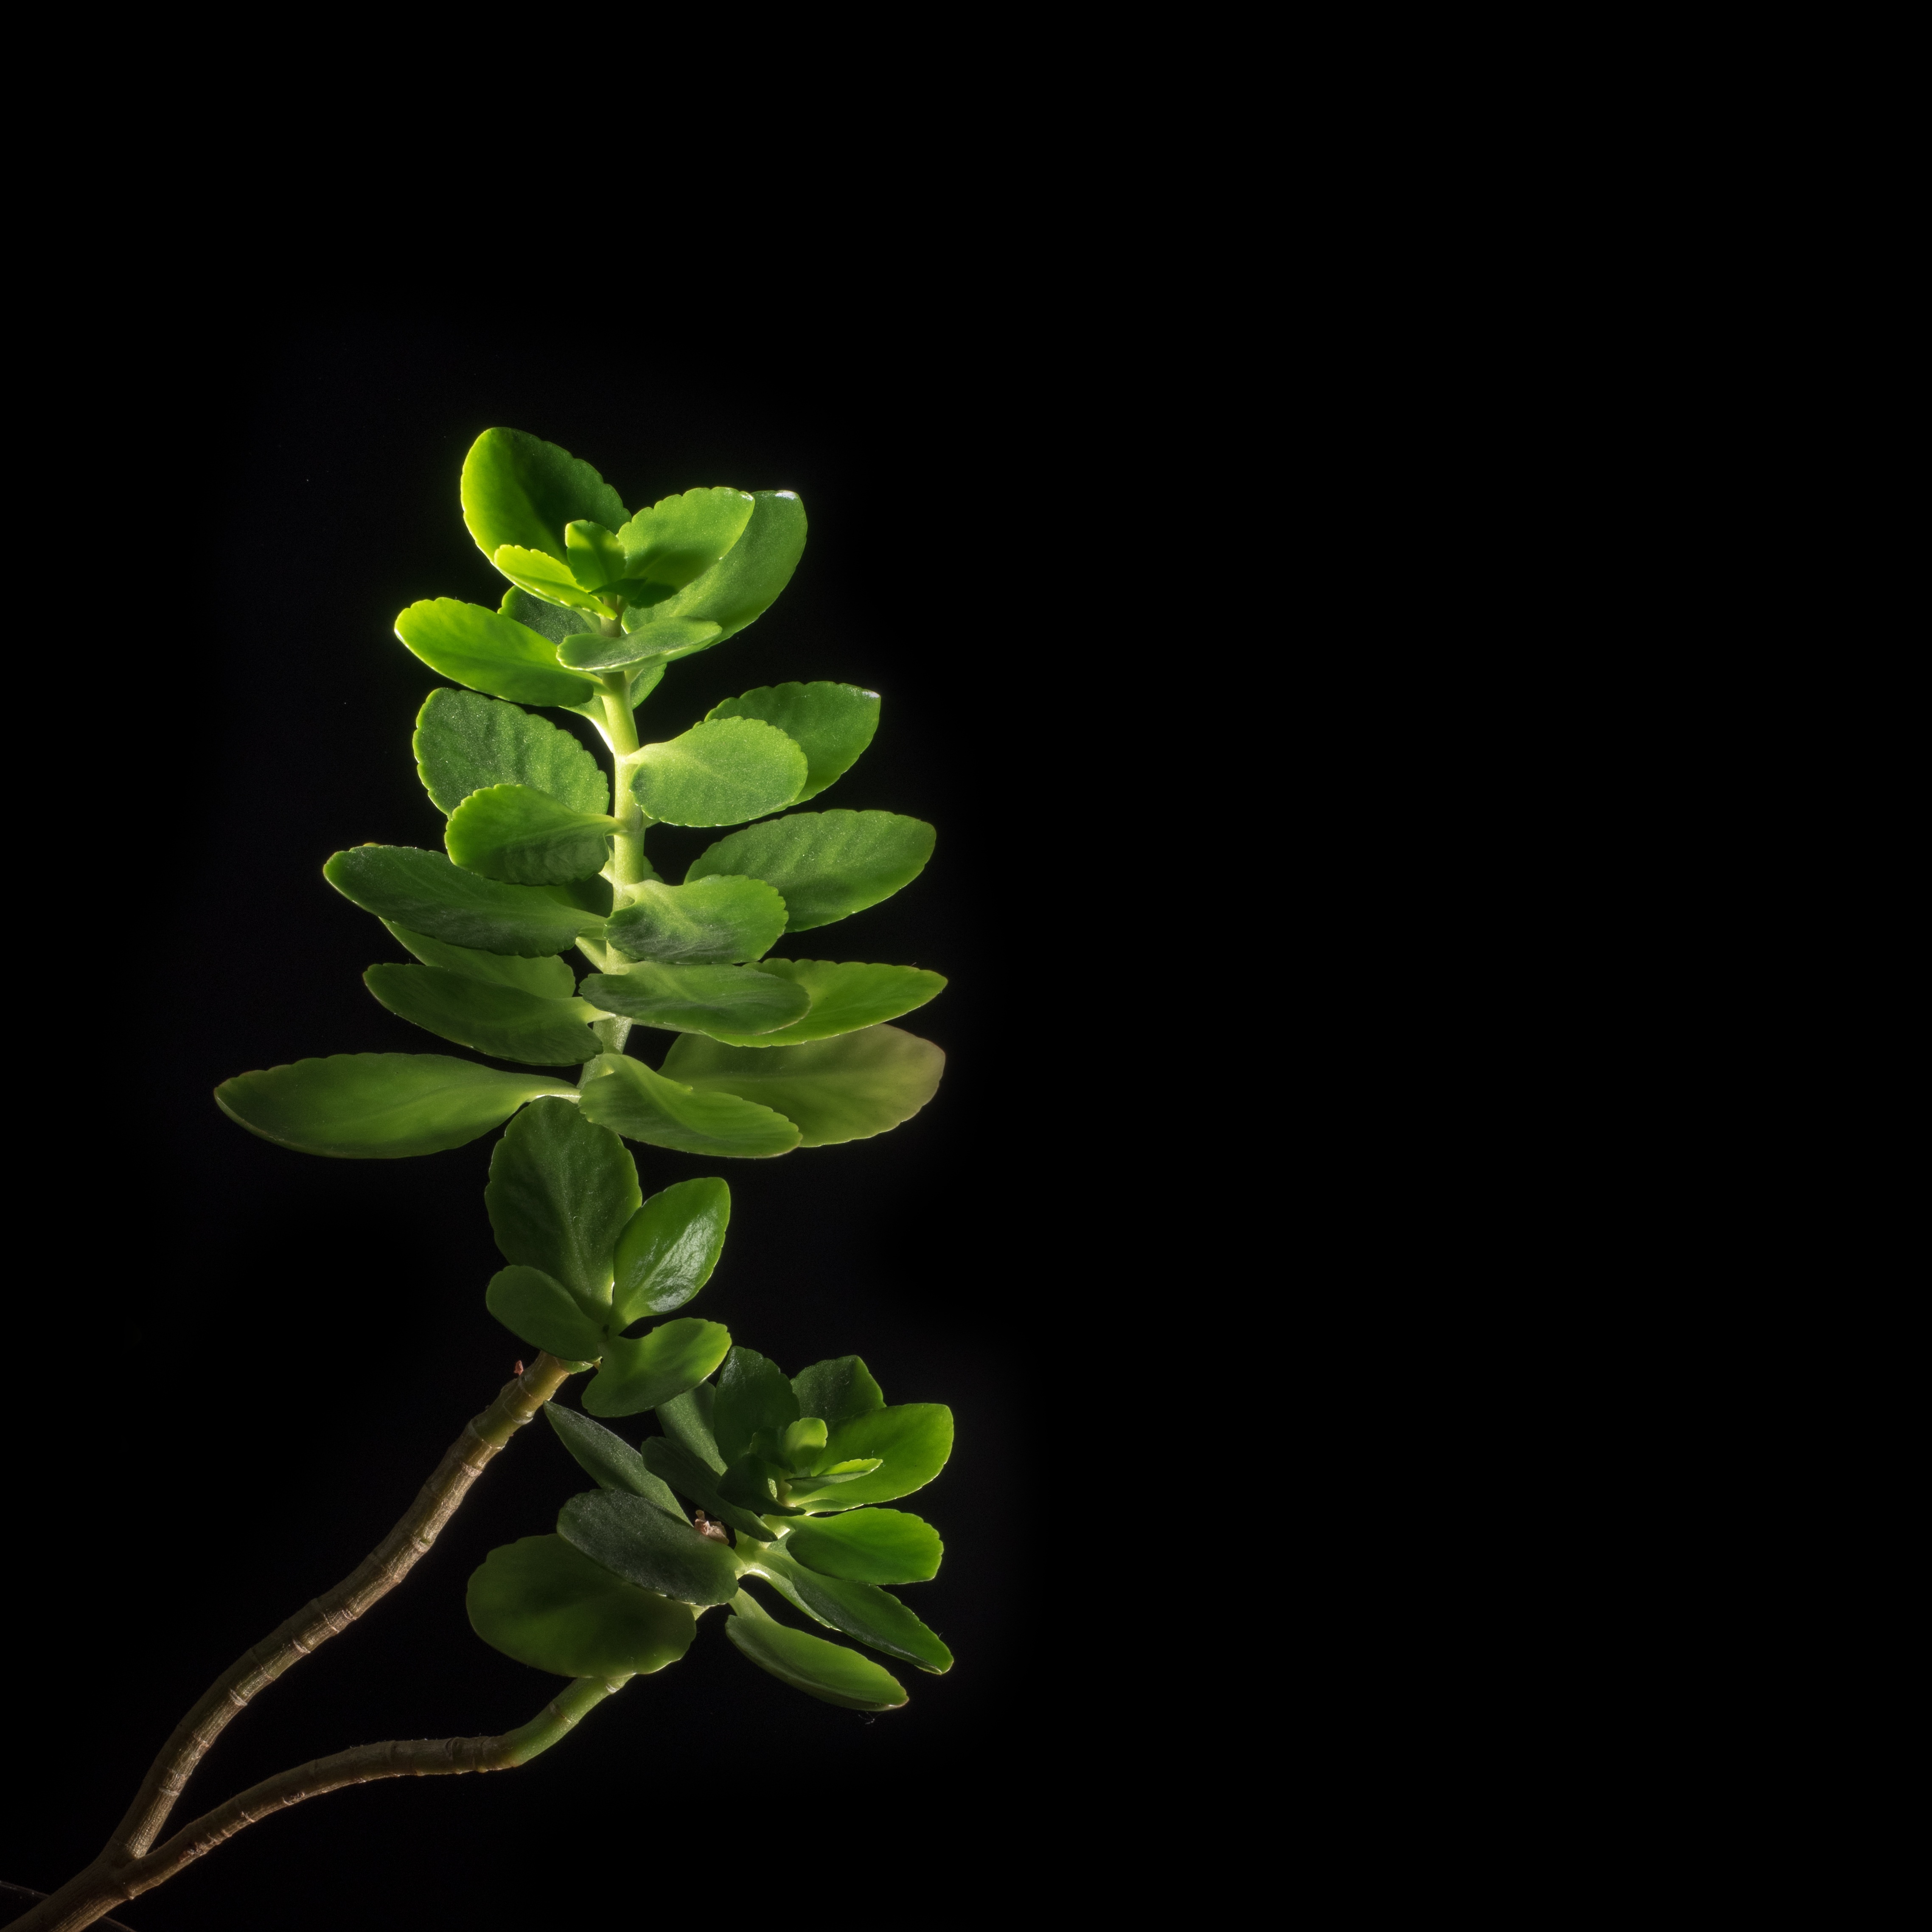
nature, light, plant, leaf, flower, spring, green, studio, botany, black, lighting, flora, orchid, shrub, lilies, flowering plant, plant stem, land plant, light setup